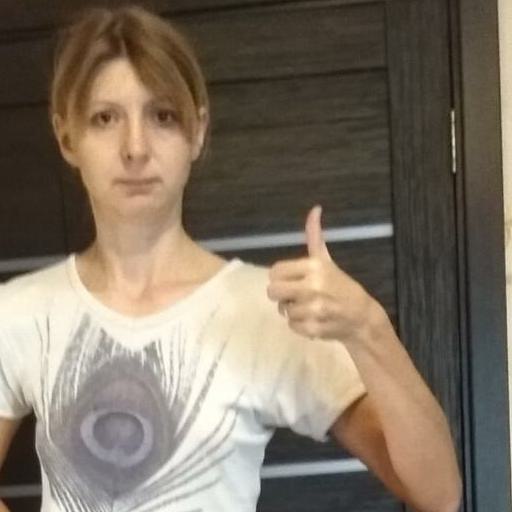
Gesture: like